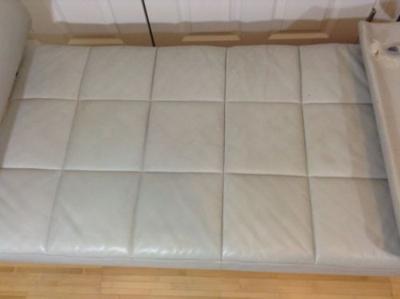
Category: chair